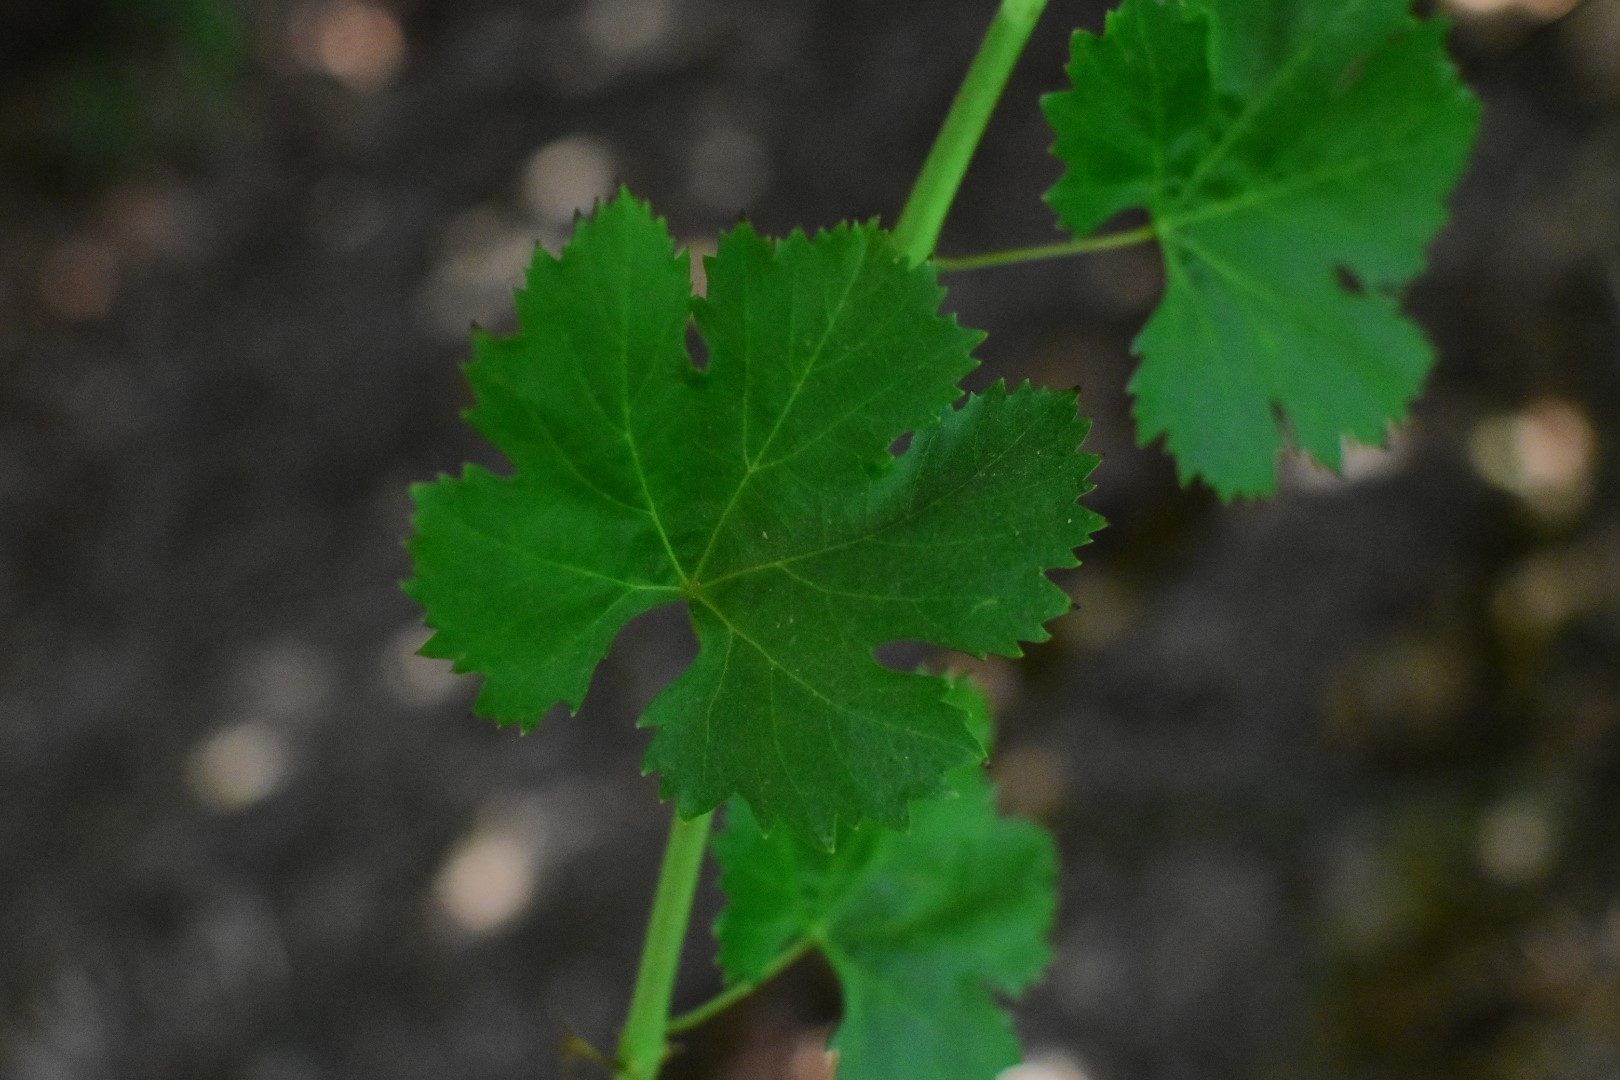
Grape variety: Deas Al-Annz